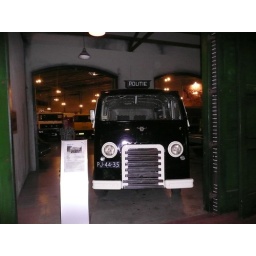
Het DAF Museum is gevestigd in een industrieel monument in Eindhoven. In het DAF Museum zie je de hele geschiedenis van de DAF voertuigen.